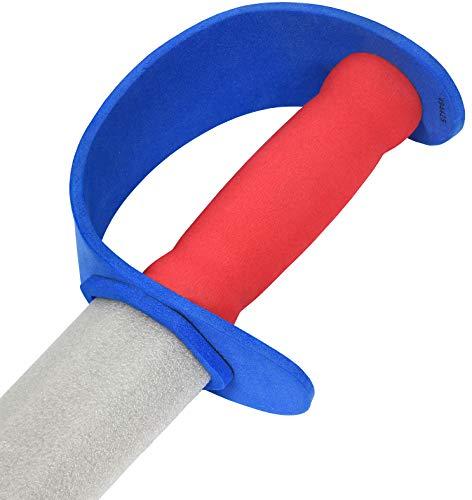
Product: Click N Play Giant Toy Foam Swords for Kids 27" Parties & Pretend Play - Set of 2
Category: Toys & Games | Dress Up & Pretend Play | Pretend Play
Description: Toy foam swords are sturdy enough for play yet soft enough to ensure child safety.
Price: $10.99
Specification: ProductDimensions:28x5.5x2inches|ItemWeight:3.2ounces|ShippingWeight:3.2ounces(Viewshippingratesandpolicies)|ASIN:B07ZQM6RNN|Itemmodelnumber:CNP3238|Manufacturerrecommendedage:4-4years